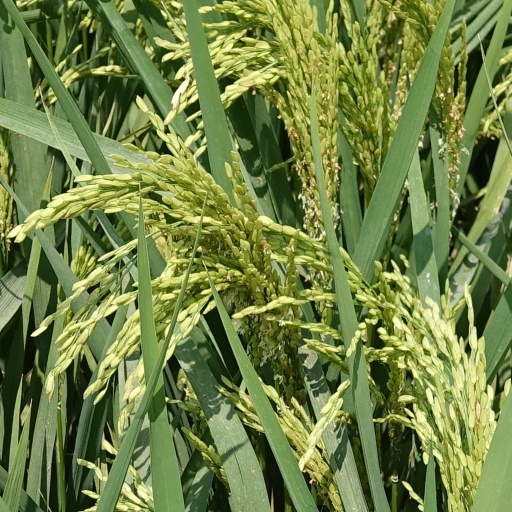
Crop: rice